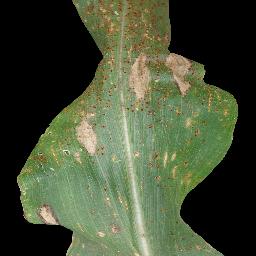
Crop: corn
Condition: (maize)_common_rust